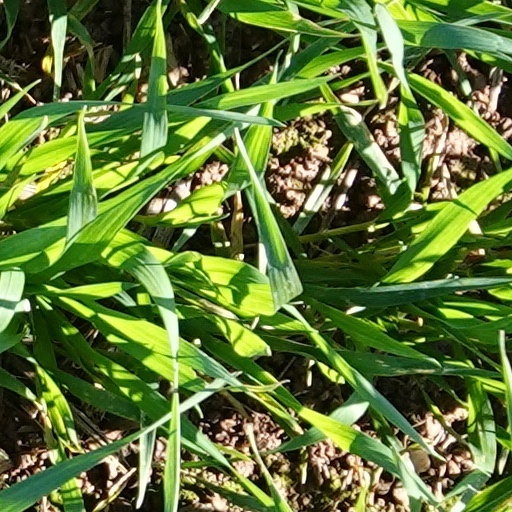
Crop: wheat